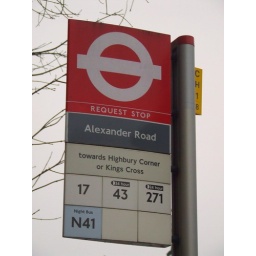
Red and Yellow in my home bus stop!